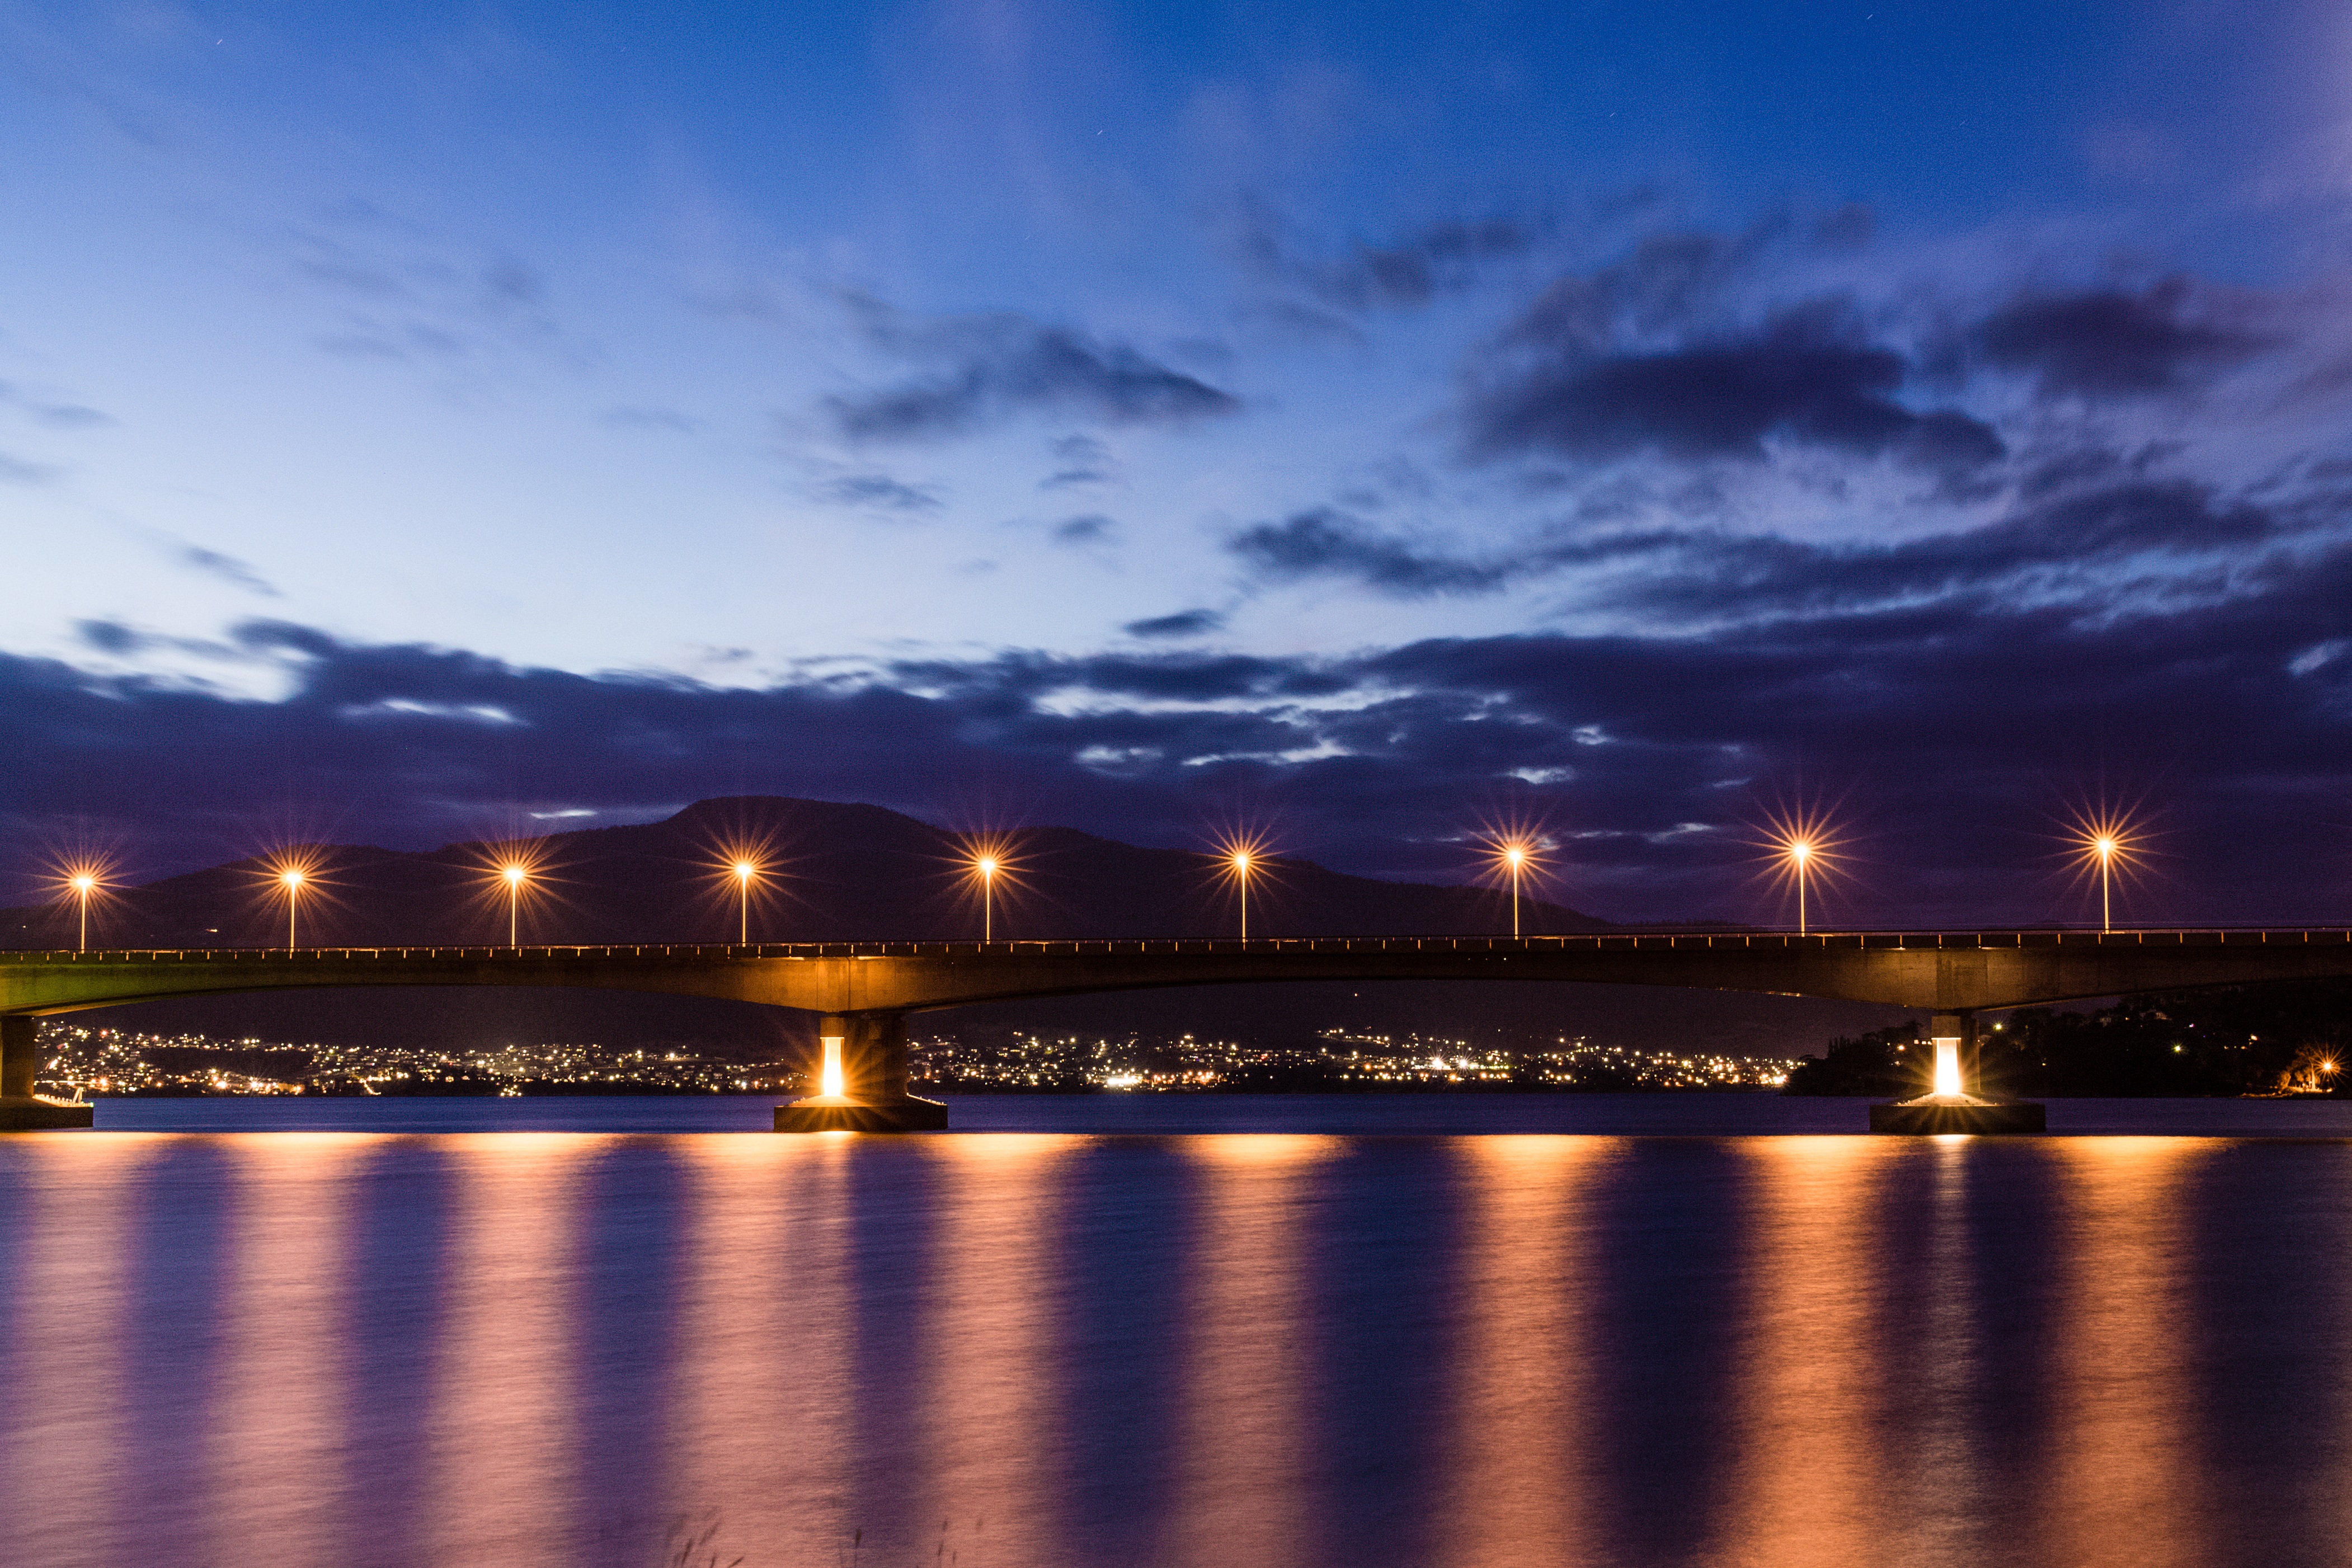
landscape, water, horizon, cloud, architecture, sky, sunrise, sunset, road, bridge, skyline, night, sunlight, morning, dawn, city, urban, river, cityscape, dusk, transportation, evening, reflection, scenic, street light, tourism, long exposure, lights, illumination, afterglow